Répertoire de vedettes-matière de l'Université Laval

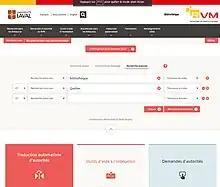
New RVM advanced search

The Répertoire de vedettes-matière de l'Université Laval (RVM) is a controlled vocabulary made up of four mostly bilingual thesauruses. It is designed for document indexers, organizations that want to describe the content of their documents or of their products and services, as well as anyone who wants to clarify vocabulary in English and French as part of their work or research.